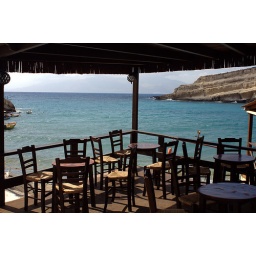
A bar overlooking the water at Metala in Crete.